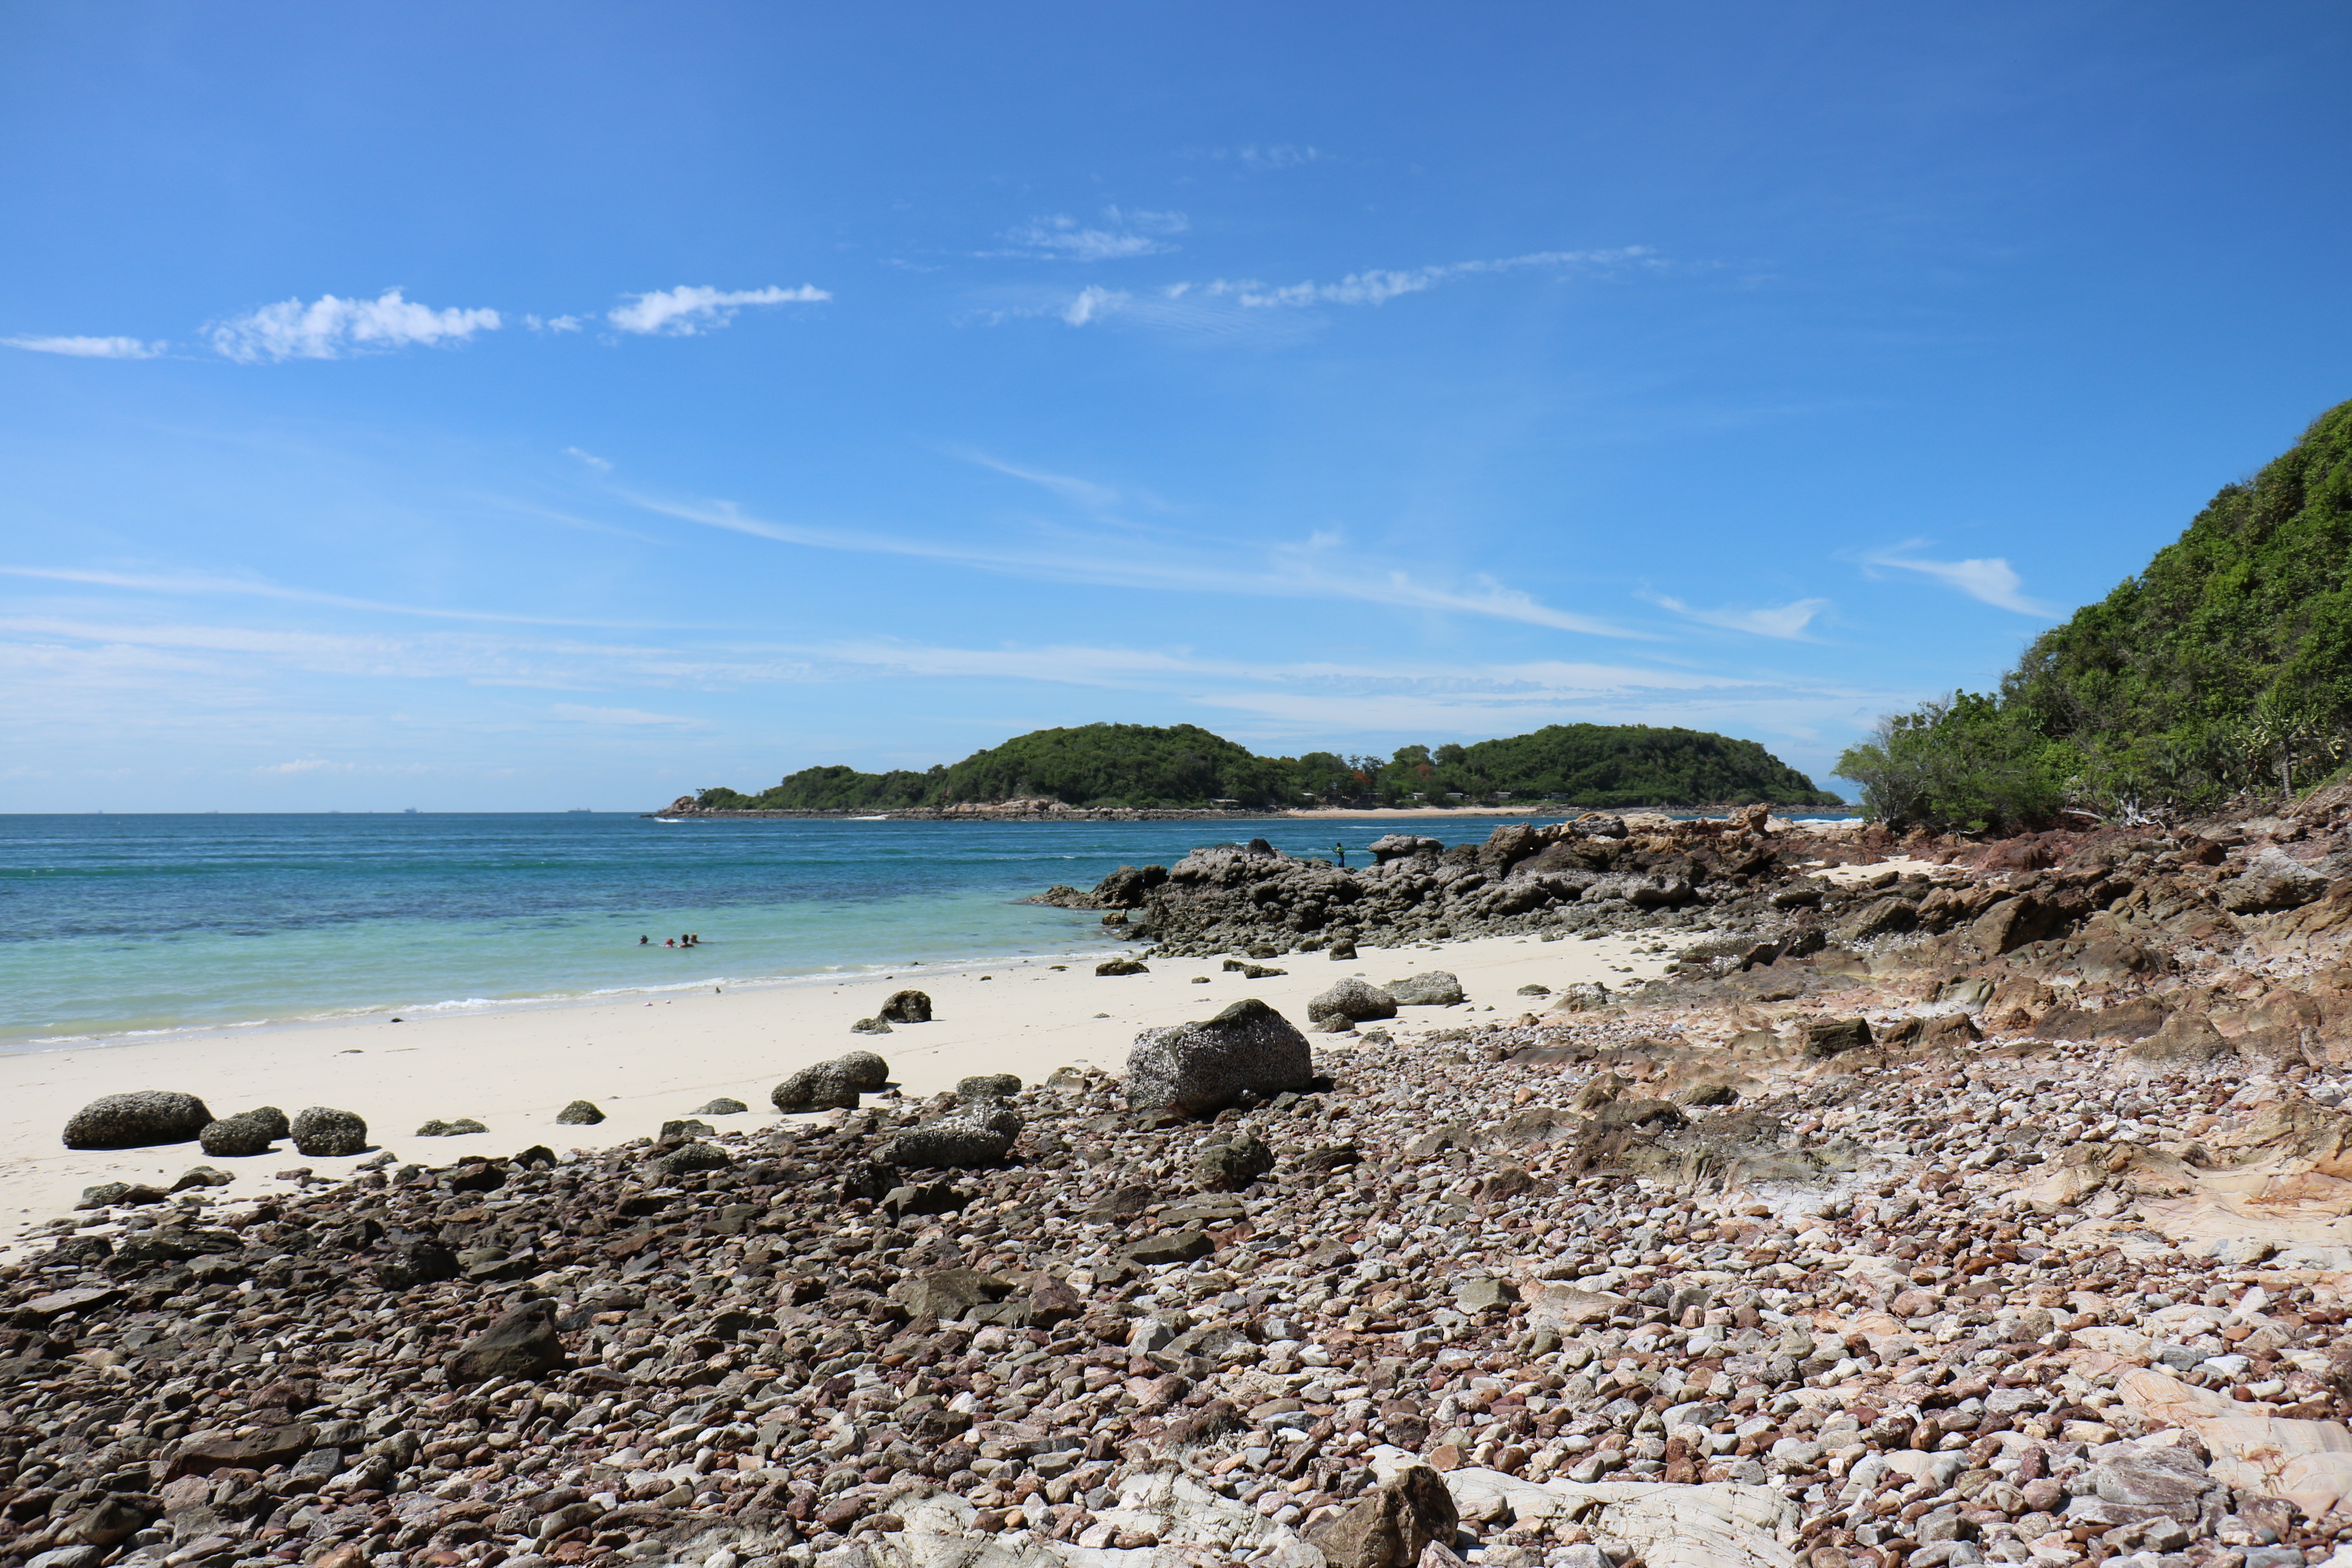
beach, sea, coast, rock, ocean, shore, vacation, travel, cliff, cove, bay, island, terrain, thailand, body of water, rocks, cape, kolan